Recognition of same-sex unions in Israel

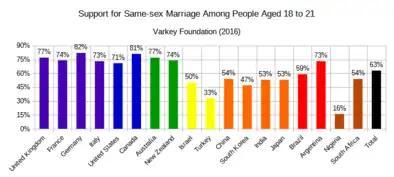
Support for same-sex marriage among 18–21-year-olds according to a 2016 survey from the Varkey Foundation

According to a Dialog poll conducted in August 2009, 61% of Israelis supported equal marriage rights for same-sex couples, with 31% opposed. 60% supported joint adoption by same-sex couples, with 34% opposed. A June 2016 poll showed that 76% of respondents supported civil unions or same-sex marriage, including 46% of Religious Zionists and 16% of Haredi Jews. A September–October 2016 survey by the Varkey Foundation found that 50% of 18–21-year-olds supported same-sex marriage in Israel.